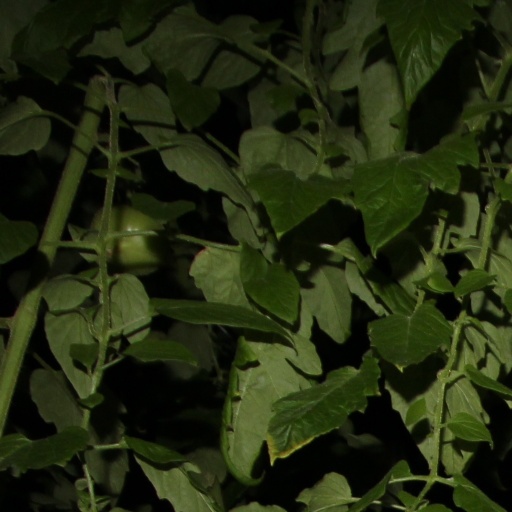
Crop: tomato